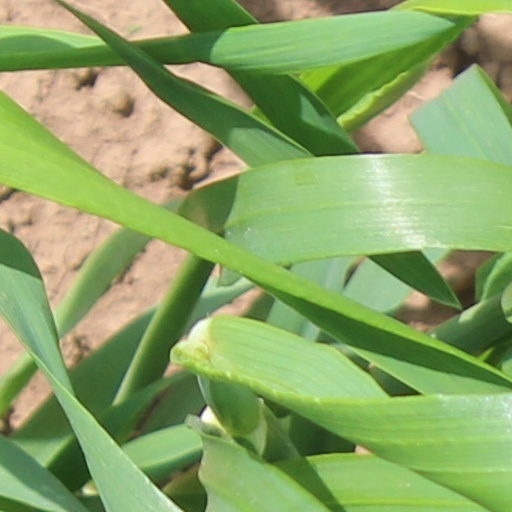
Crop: wheat